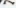
Number: 7